6th Legislative Council of Hong Kong

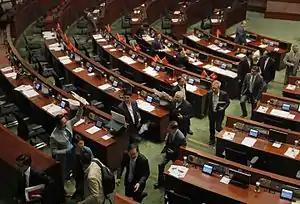
The pro-Beijing legislators staged a walkout on 19 October to force adjournment in order to block the Youngspiration legislators to retake the oaths.

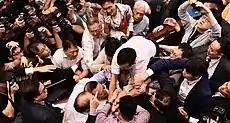
Members of two rival camps pushed and shoved each other in the Bills Committee meeting on 11 May 2019.

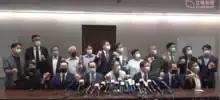
15 sitting pro-democracy legislators announced resignation en masse during a press conference with 4 former legislators

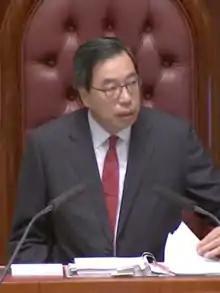
President Andrew Leung

After the passage of the National People's Congress Standing Committee (NPCSC) amendment to the Annex I and the Annex II of the Basic Law of Hong Kong on 30 March 2021 to drastically change the existing electoral system of Hong Kong, the Carrie Lam administration began to roll out the local electoral legislation. On 13 April after the Executive Council passed the Improving Electoral System (Consolidated Amendments) Bill 2021, the government unveiled the 765-page bill with more details of the future electoral system. A raft of changes to the Elections (Corrupt and Illegal Conduct) Ordinance was also included legislation to "regulate acts that manipulate or undermine elections", which would criminalise inciting people not to vote or cast blank or spoiled ballots. Violators could face up to three years in prison. The pro-Beijing-dominated Legislative Council voted on the 369 amendments tabled by the government, before passing the bill with 40-to-2 vote on 27 May 2021. The only two opposition legislators, Civic Passion's Cheng Chung-tai said that the overhaul would be a real touchstone of the principle of "Hong Kong people governing Hong Kong", while Pierre Chan for the Medical constituency said that the new electoral system was a "regression in democracy."